The Civil Rights Agenda

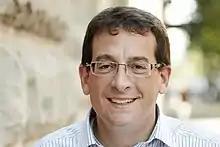
Jacob Meister, Governing Board President of The Civil Rights Agenda

The Civil Rights Agenda was founded in June 2010 by attorney Jacob Meister, who serves as the organization's Governing Board President. Meister is a lawyer from Chicago and a former Democratic candidate for the U.S. Senate in Illinois. He has practiced law in Chicago for nearly 20 years, litigating cases involving interstate commerce, telecommunications, discrimination and civil rights. Prior to his legal career he worked in both Federal and State Government. Meister ran as the first openly gay candidate for the U.S. Senate, seeking the seat vacated in 2008 by President Barack Obama.